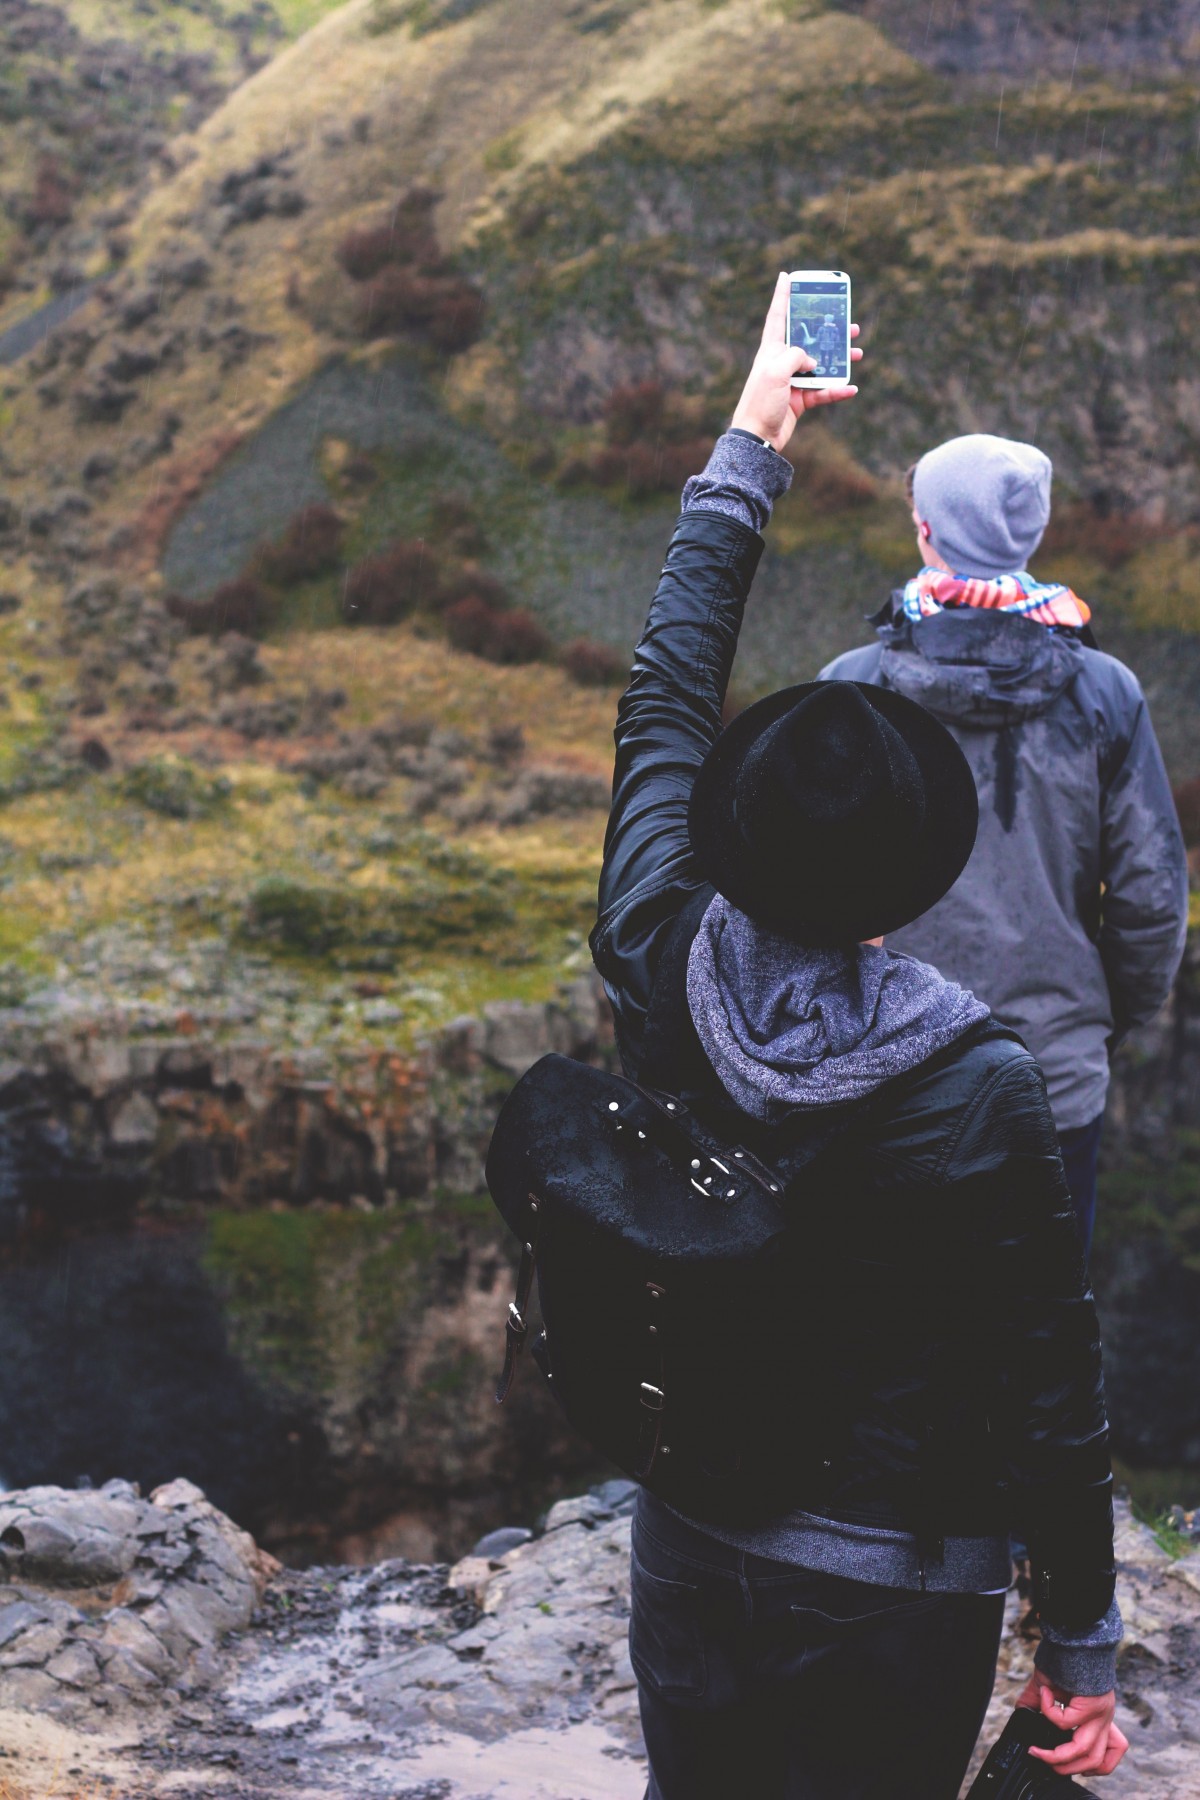
Tags: adventure